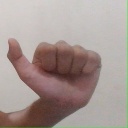
अक्षर: त